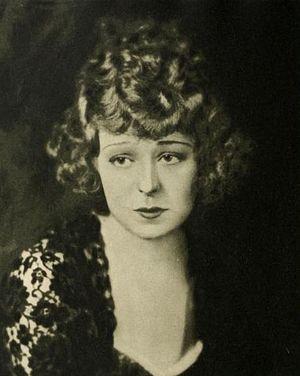
Seena Owen est une actrice et scénariste américaine, née Signe Auen le 14 novembre 1894 à Spokane, morte le 15 août 1966 à Los Angeles — Quartier d'Hollywood.